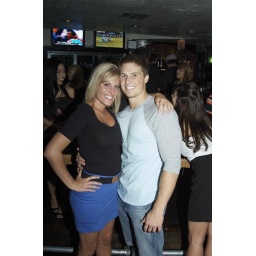
Suite 301, tempe ,sky lounge and bar, best bar in tempe, mill ave